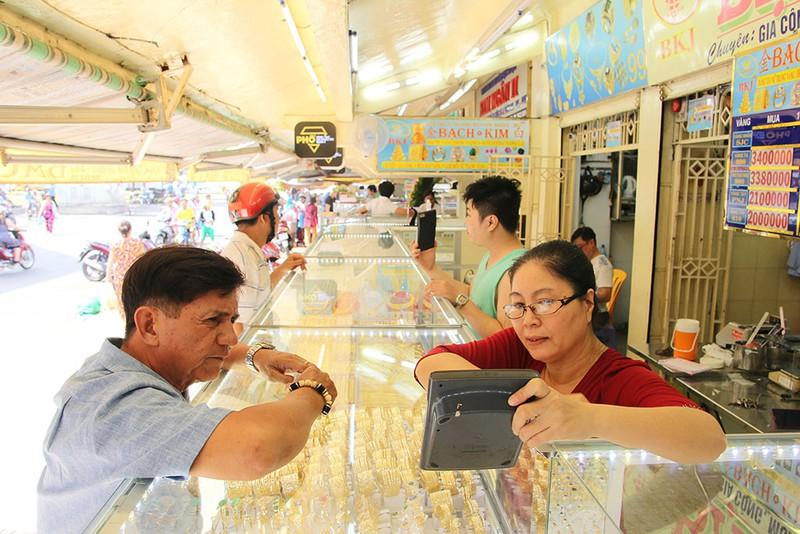
có một cái máy xuất hiện ở trên tay của người phụ nữ đeo kính